Rajiuddin Ahmed Raju

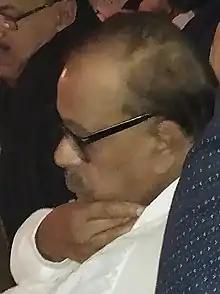
Raju in 2020

Rajiuddin Ahmed Raju (born 2 February 1944) is an Awami League politician. He is a former posts and telecommunications minister, and labour and employment minister. He is the incumbent Jatiya Sangsad member representing the Narsingdi-5 constituency.